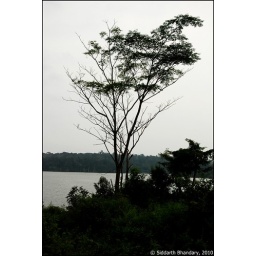
This is one of my favorite photography subjects. A dry tree against a sky or water body.